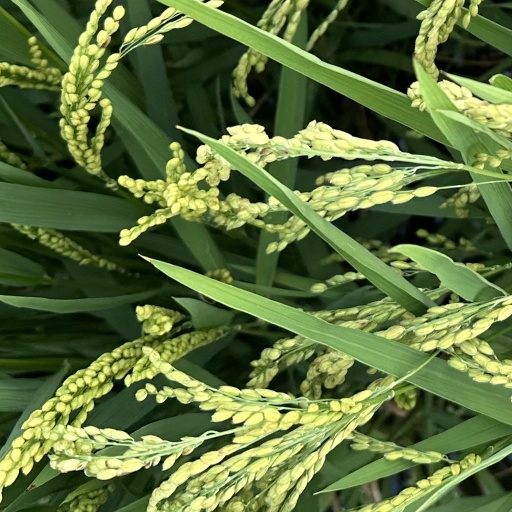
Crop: rice